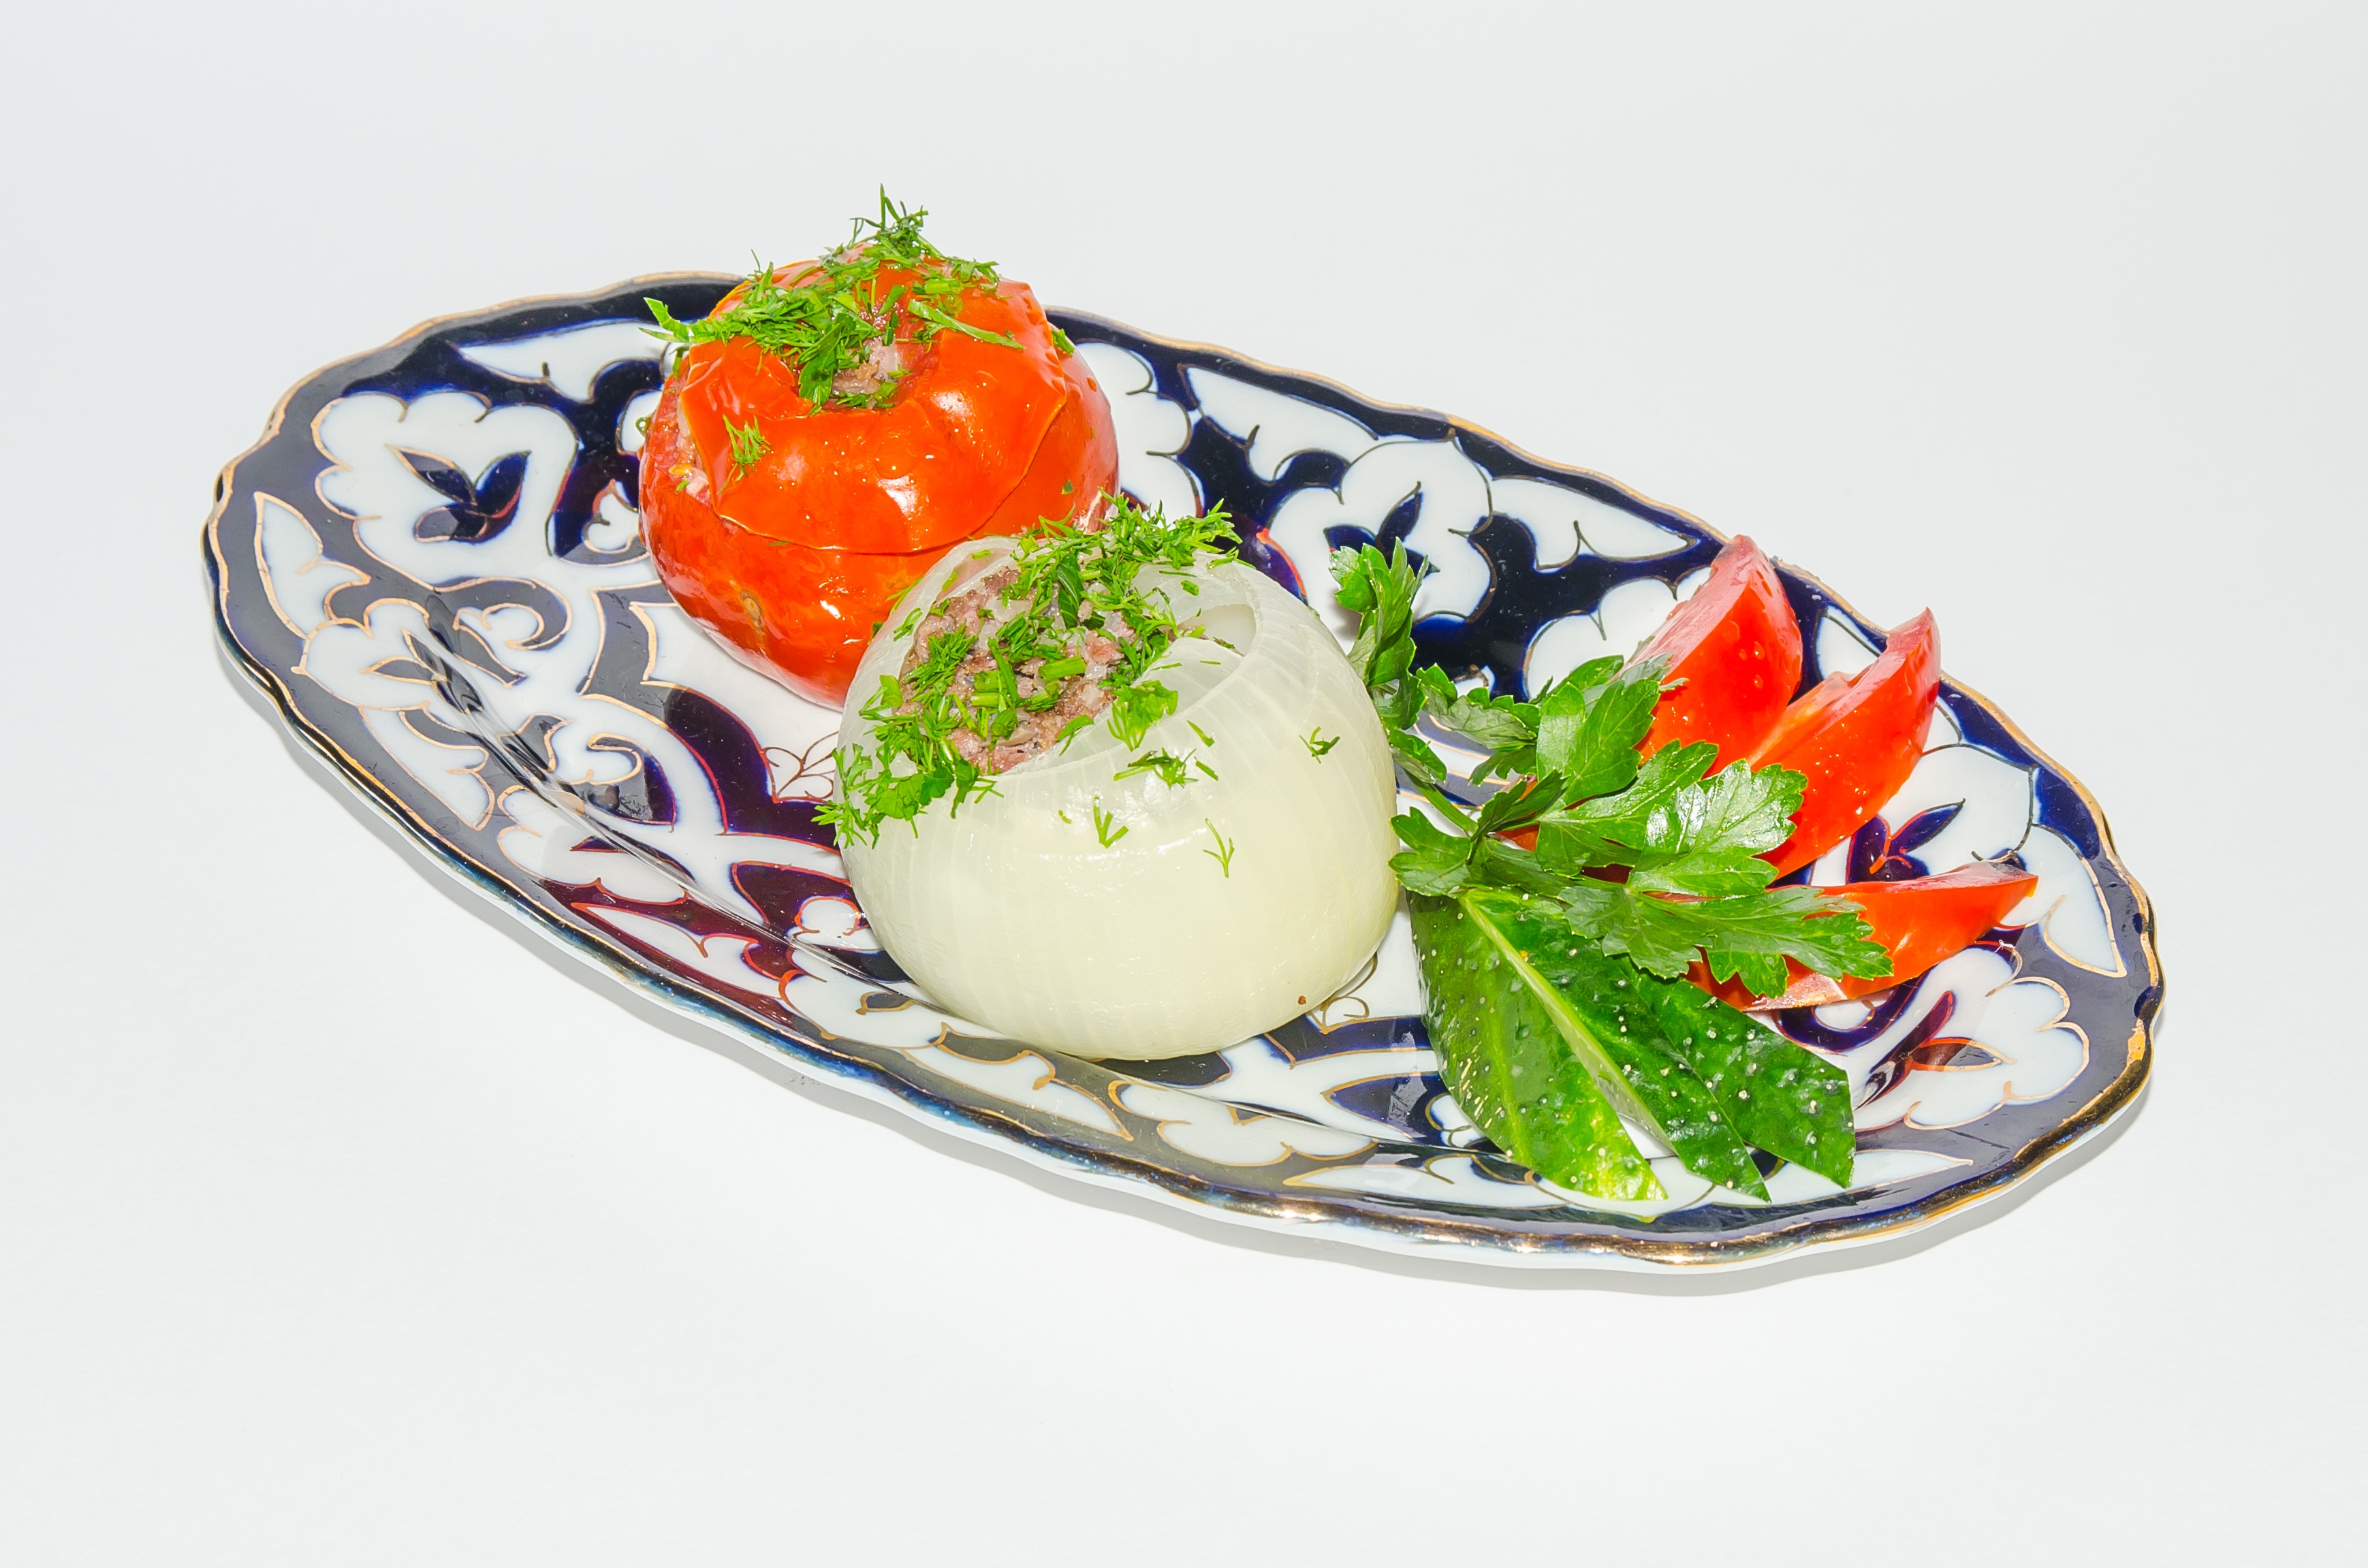
summer, dish, meal, food, salad, red, produce, plate, seafood, kitchen, colorful, fish, breakfast, lunch, cuisine, delicious, tomato, asian food, use, nutrition, vegetables, dinner, tomatoes, diet, taste, vegetarianism, appetizer, useful, cherry tomatoes, hors d oeuvre, the tomatoes on the branch, greek salad